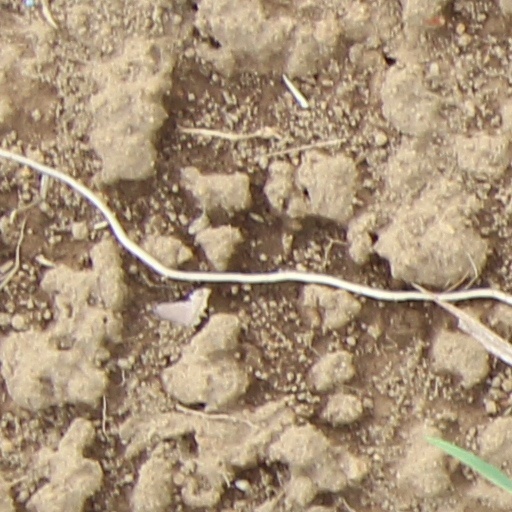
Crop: wheat